William Safire

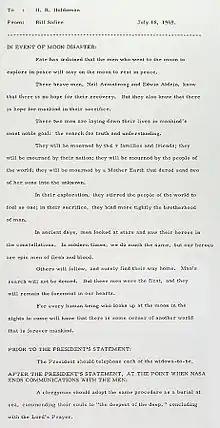
William Safire memo to H. R. Haldeman to be used in the event that Apollo 11 ended in disaster.

After dropping out of Syracuse, Safire worked for noted public relations specialist and journalist Tex McCrary throughout the 1950s, first as a gofer and later a public relations associate. He worked as a publicist for a homebuilder who exhibited a model home at an American trade fair at Sokolniki Park in Moscow in 1959—the one in which Richard Nixon and Nikita Khrushchev had their Kitchen Debate. A much circulated black-and-white photograph of the event was taken by Safire. Safire joined Nixon's campaign for the 1960 presidential race, and again in 1968. After Nixon's 1968 victory, Safire served as a speechwriter for him and for vice president Spiro Agnew; he is known for having penned Agnew's famous alliterative term, "nattering nabobs of negativism".